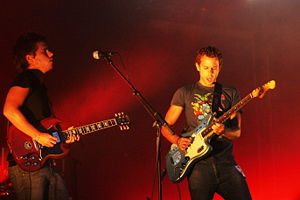
M83
M83 på Pully For Noise festivalen i 2008
M83 er et fransk band centreret omkring franskmanden Anthony Gonzalez. Bandet blev dannet i 2001 og har indtil videre udgivet 7 studiealbums, hvoraf det seneste Junk udkom i 2016.